Productivity-improving technologies

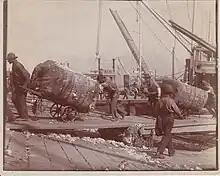
Unloading cotton c. 1900

Before c. 1790 a worker could harvest 1/4 acre per day with a scythe. In the early 1800s the grain cradle was introduced, significantly increasing the productivity of hand labor. It was estimated that each of Cyrus McCormick's horse pulled reapers (Ptd. 1834) freed up five men for military service in the U.S. Civil War. By 1890 two men and two horses could cut, rake and bind 20 acres of wheat per day. In the 1880s the reaper and threshing machine were combined into the combine harvester. These machines required large teams of horses or mules to pull. Over the entire 19th century the output per man hour for producing wheat rose by about 500% and for corn about 250%.